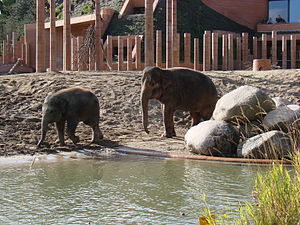
Elefanterne i København Zoo / København Zoos elefanthuse / Det nye elefanthus
Gandhi og Kungrao i det nye elefanthus anlæg
Elefanterne i København Zoo er blandt havens mest kendte dyr. Haven har kontinuerligt haft elefanter siden de to første kom 1878. Så tidligt som 1907 fødtes den første danskfødte elefantunge, og den fjerde i Europa; siden er der født 15 elefantunger i Zoo.